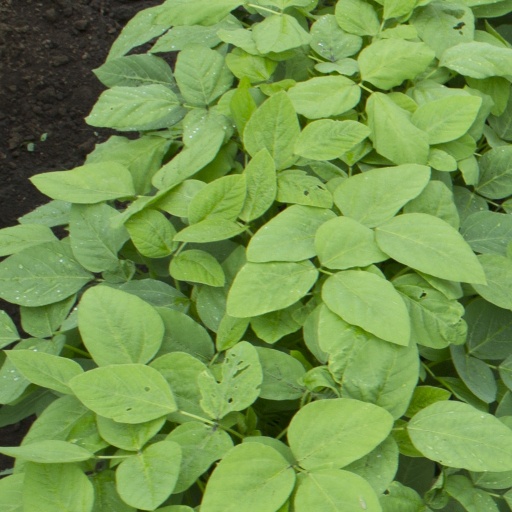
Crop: soybean